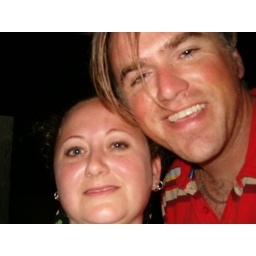
Out on the beach at night watching the storm clouds roll in our last night there.